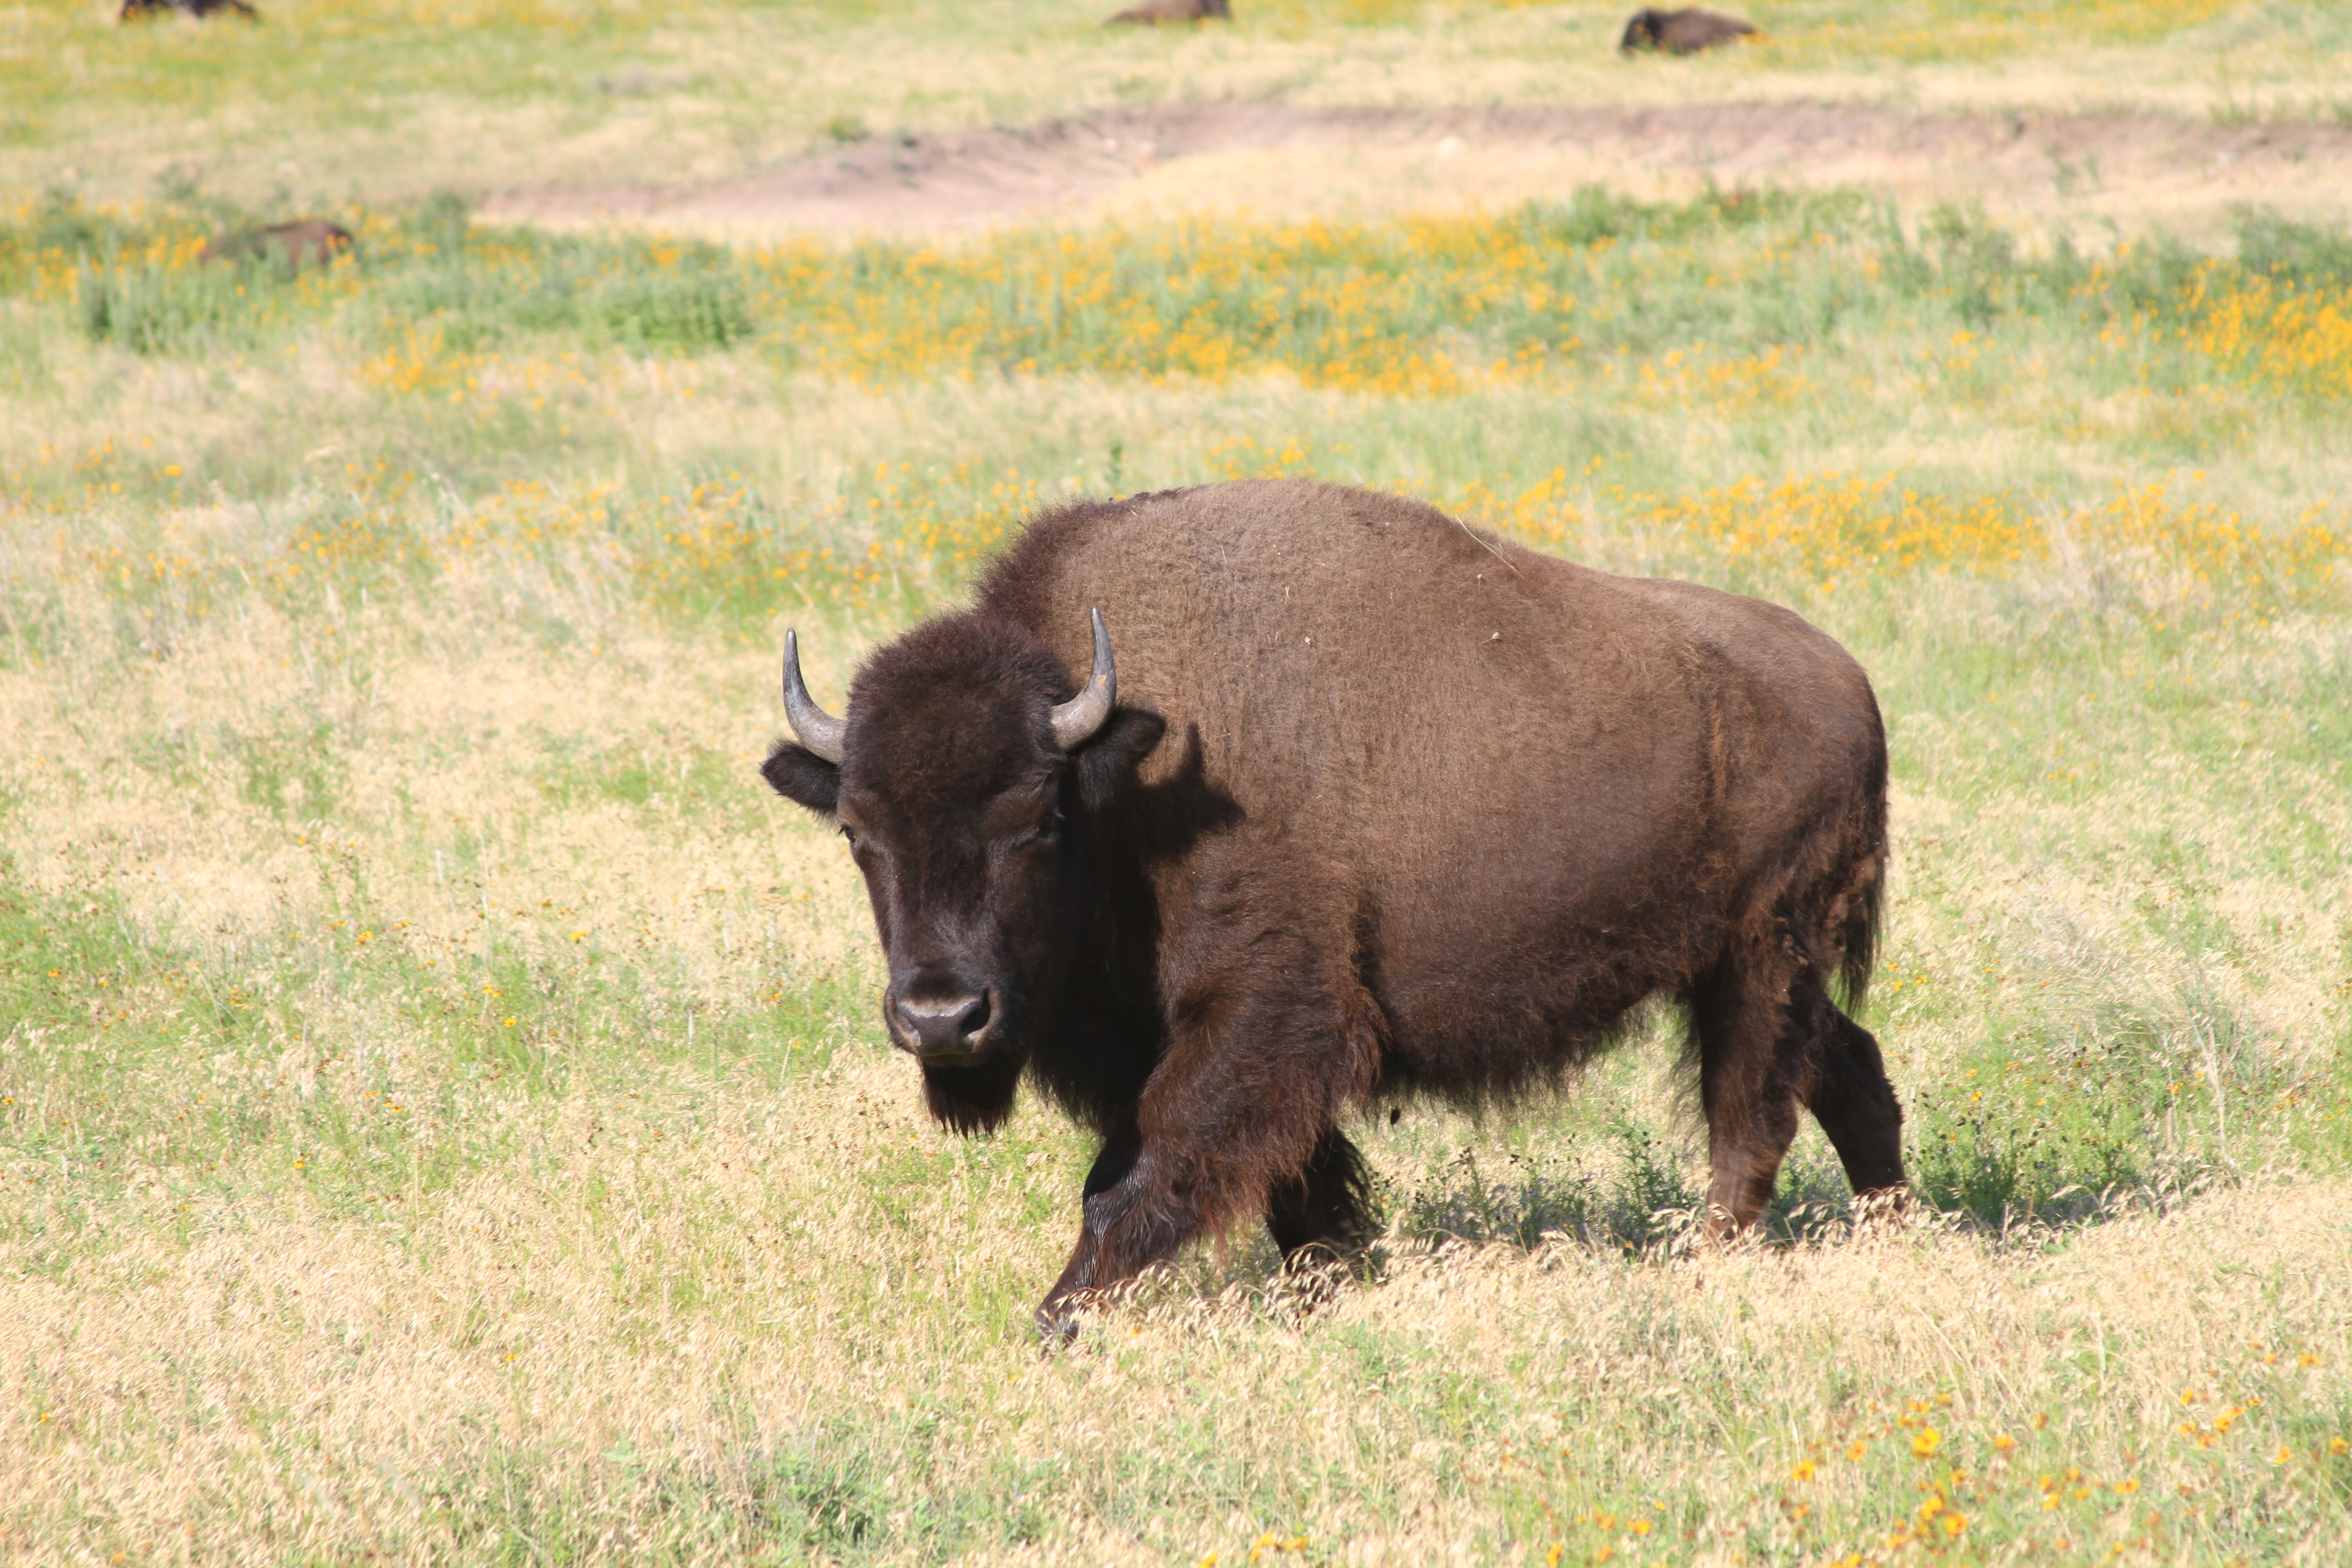
meadow, prairie, wildlife, horn, herd, pasture, grazing, mammal, fauna, plain, bull, grassland, vertebrate, bison, oklahoma, safari, buffalo, larrysmith, wichitamountains, water buffalo, cattle like mammal, cow goat family